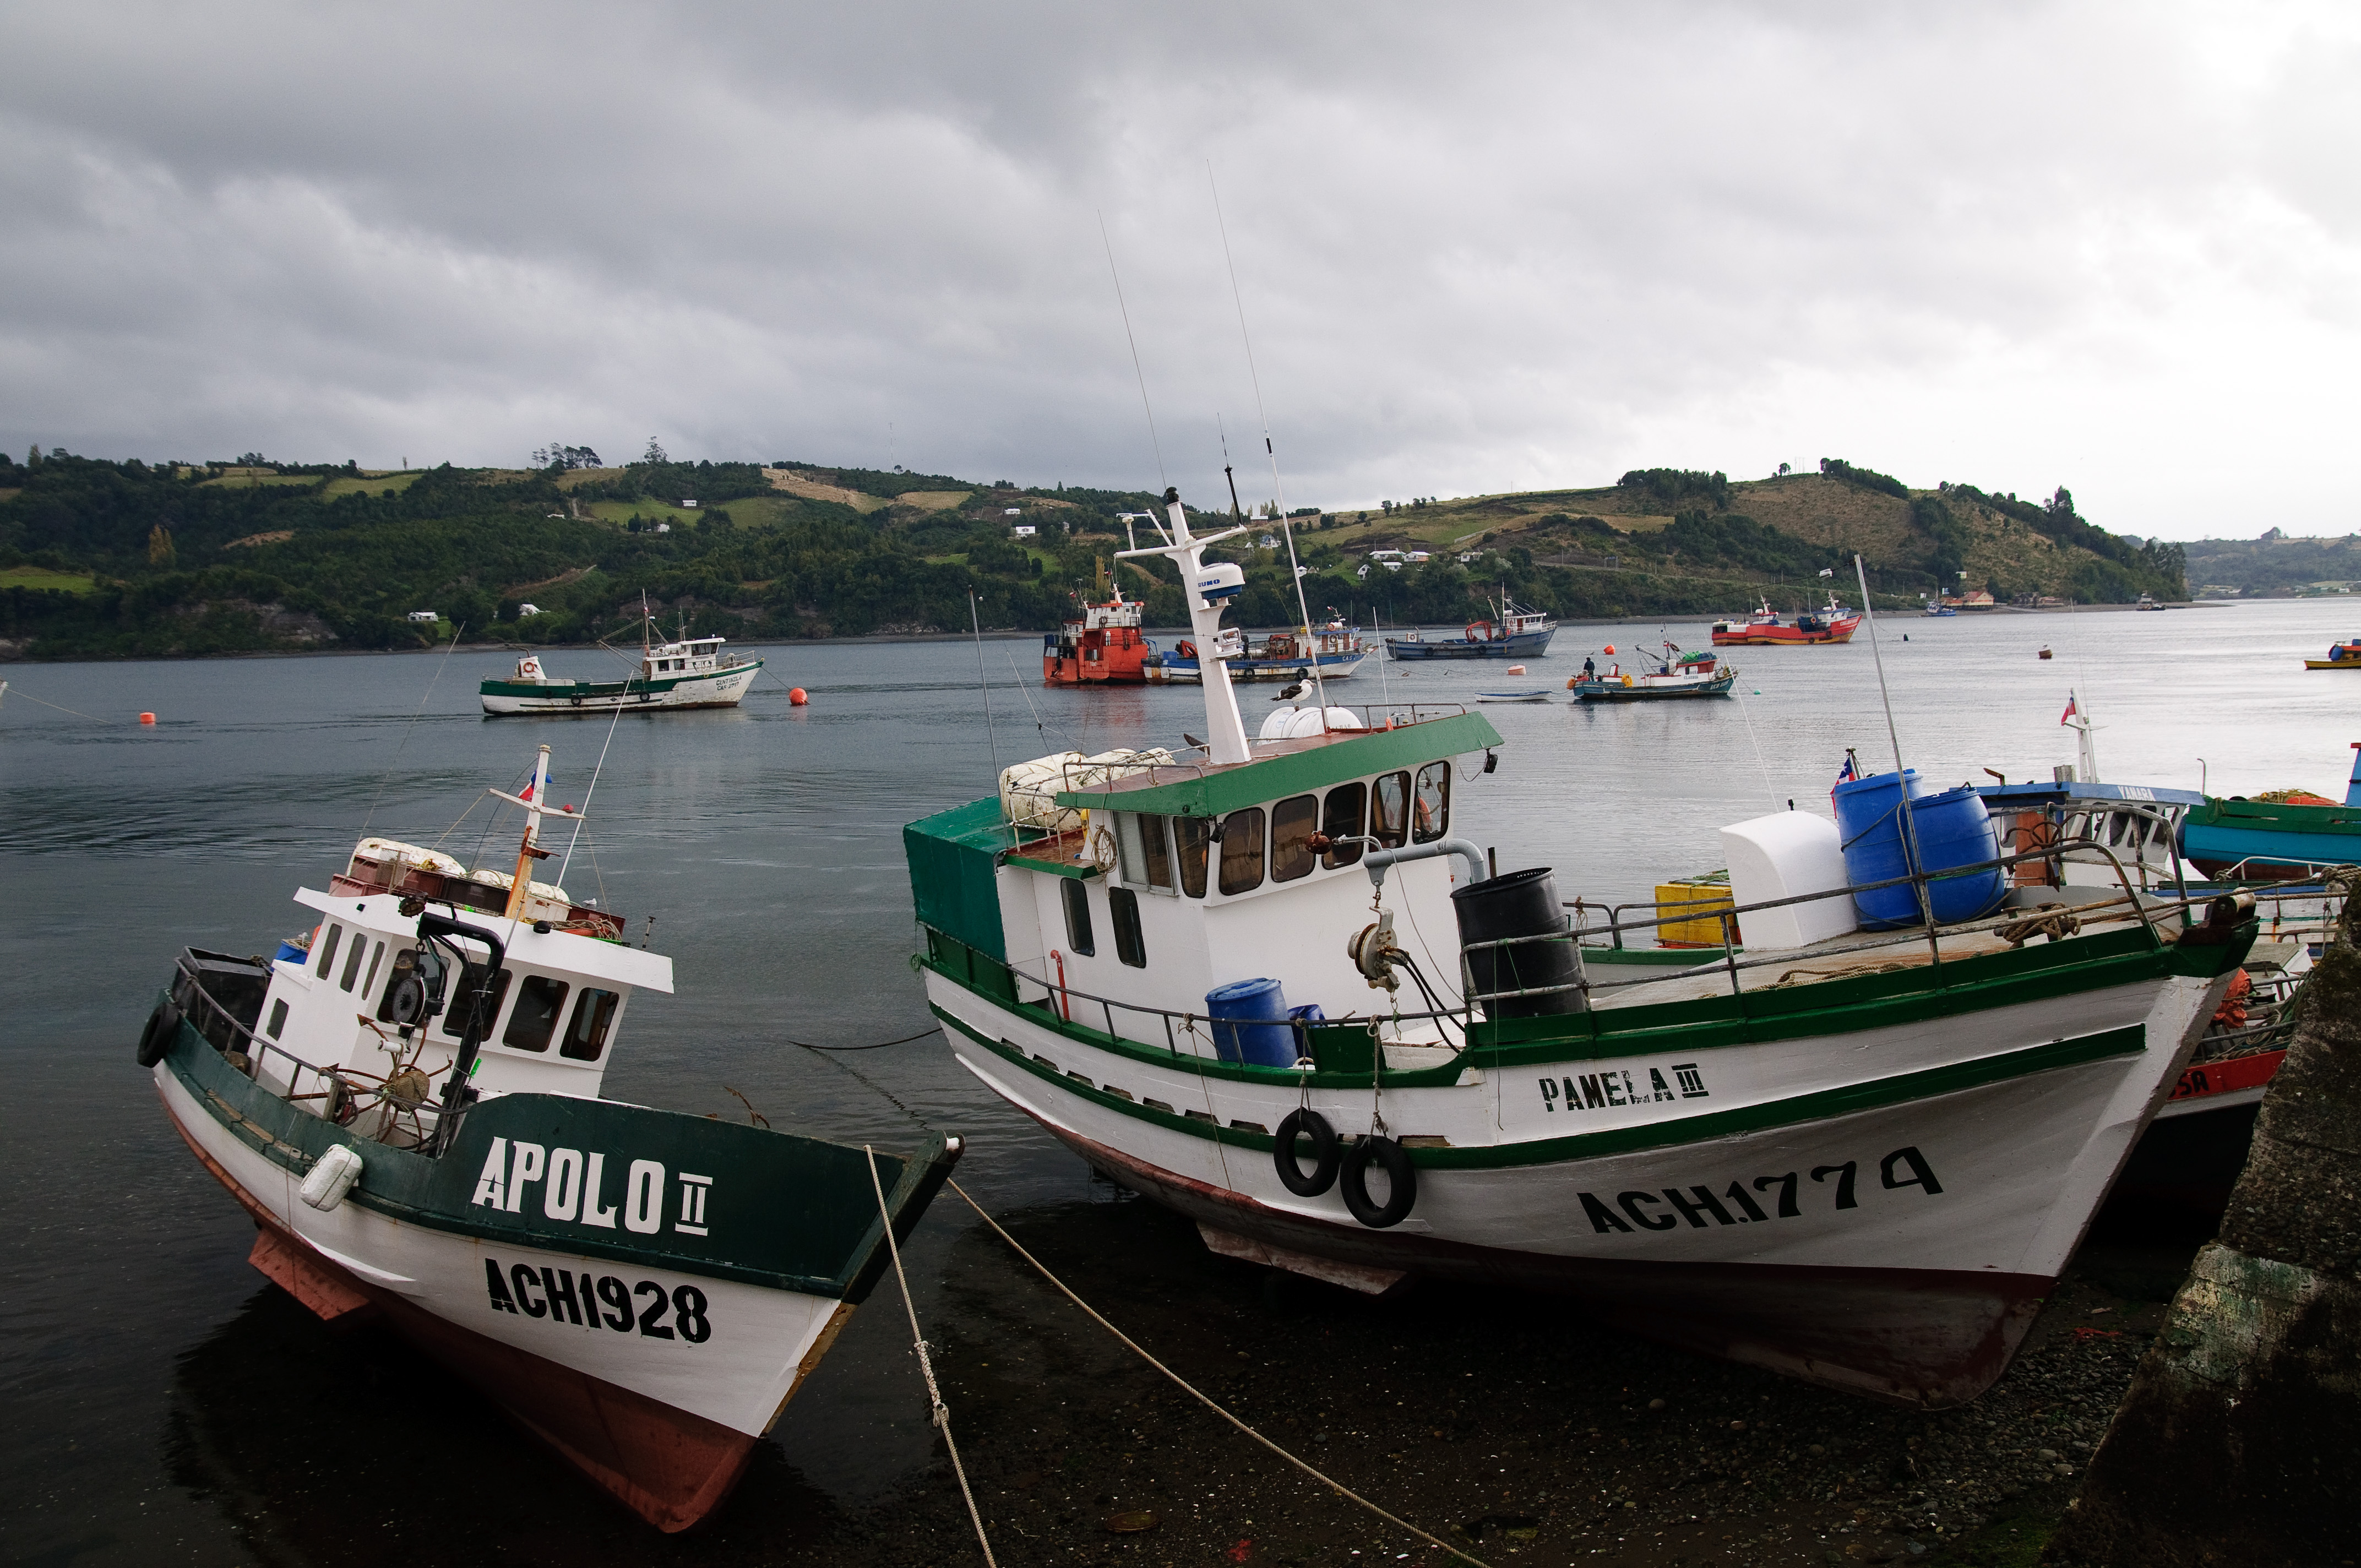
sea, coast, boat, ship, vehicle, bay, harbor, nikon, waterway, chile, ferry, boating, channel, tugboat, watercraft, d300, chiloe, fishing vessel, motor ship, fishing trawler